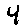
Label: 4